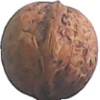
Label: walnut